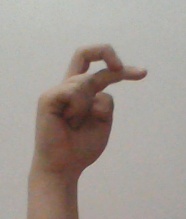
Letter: zay